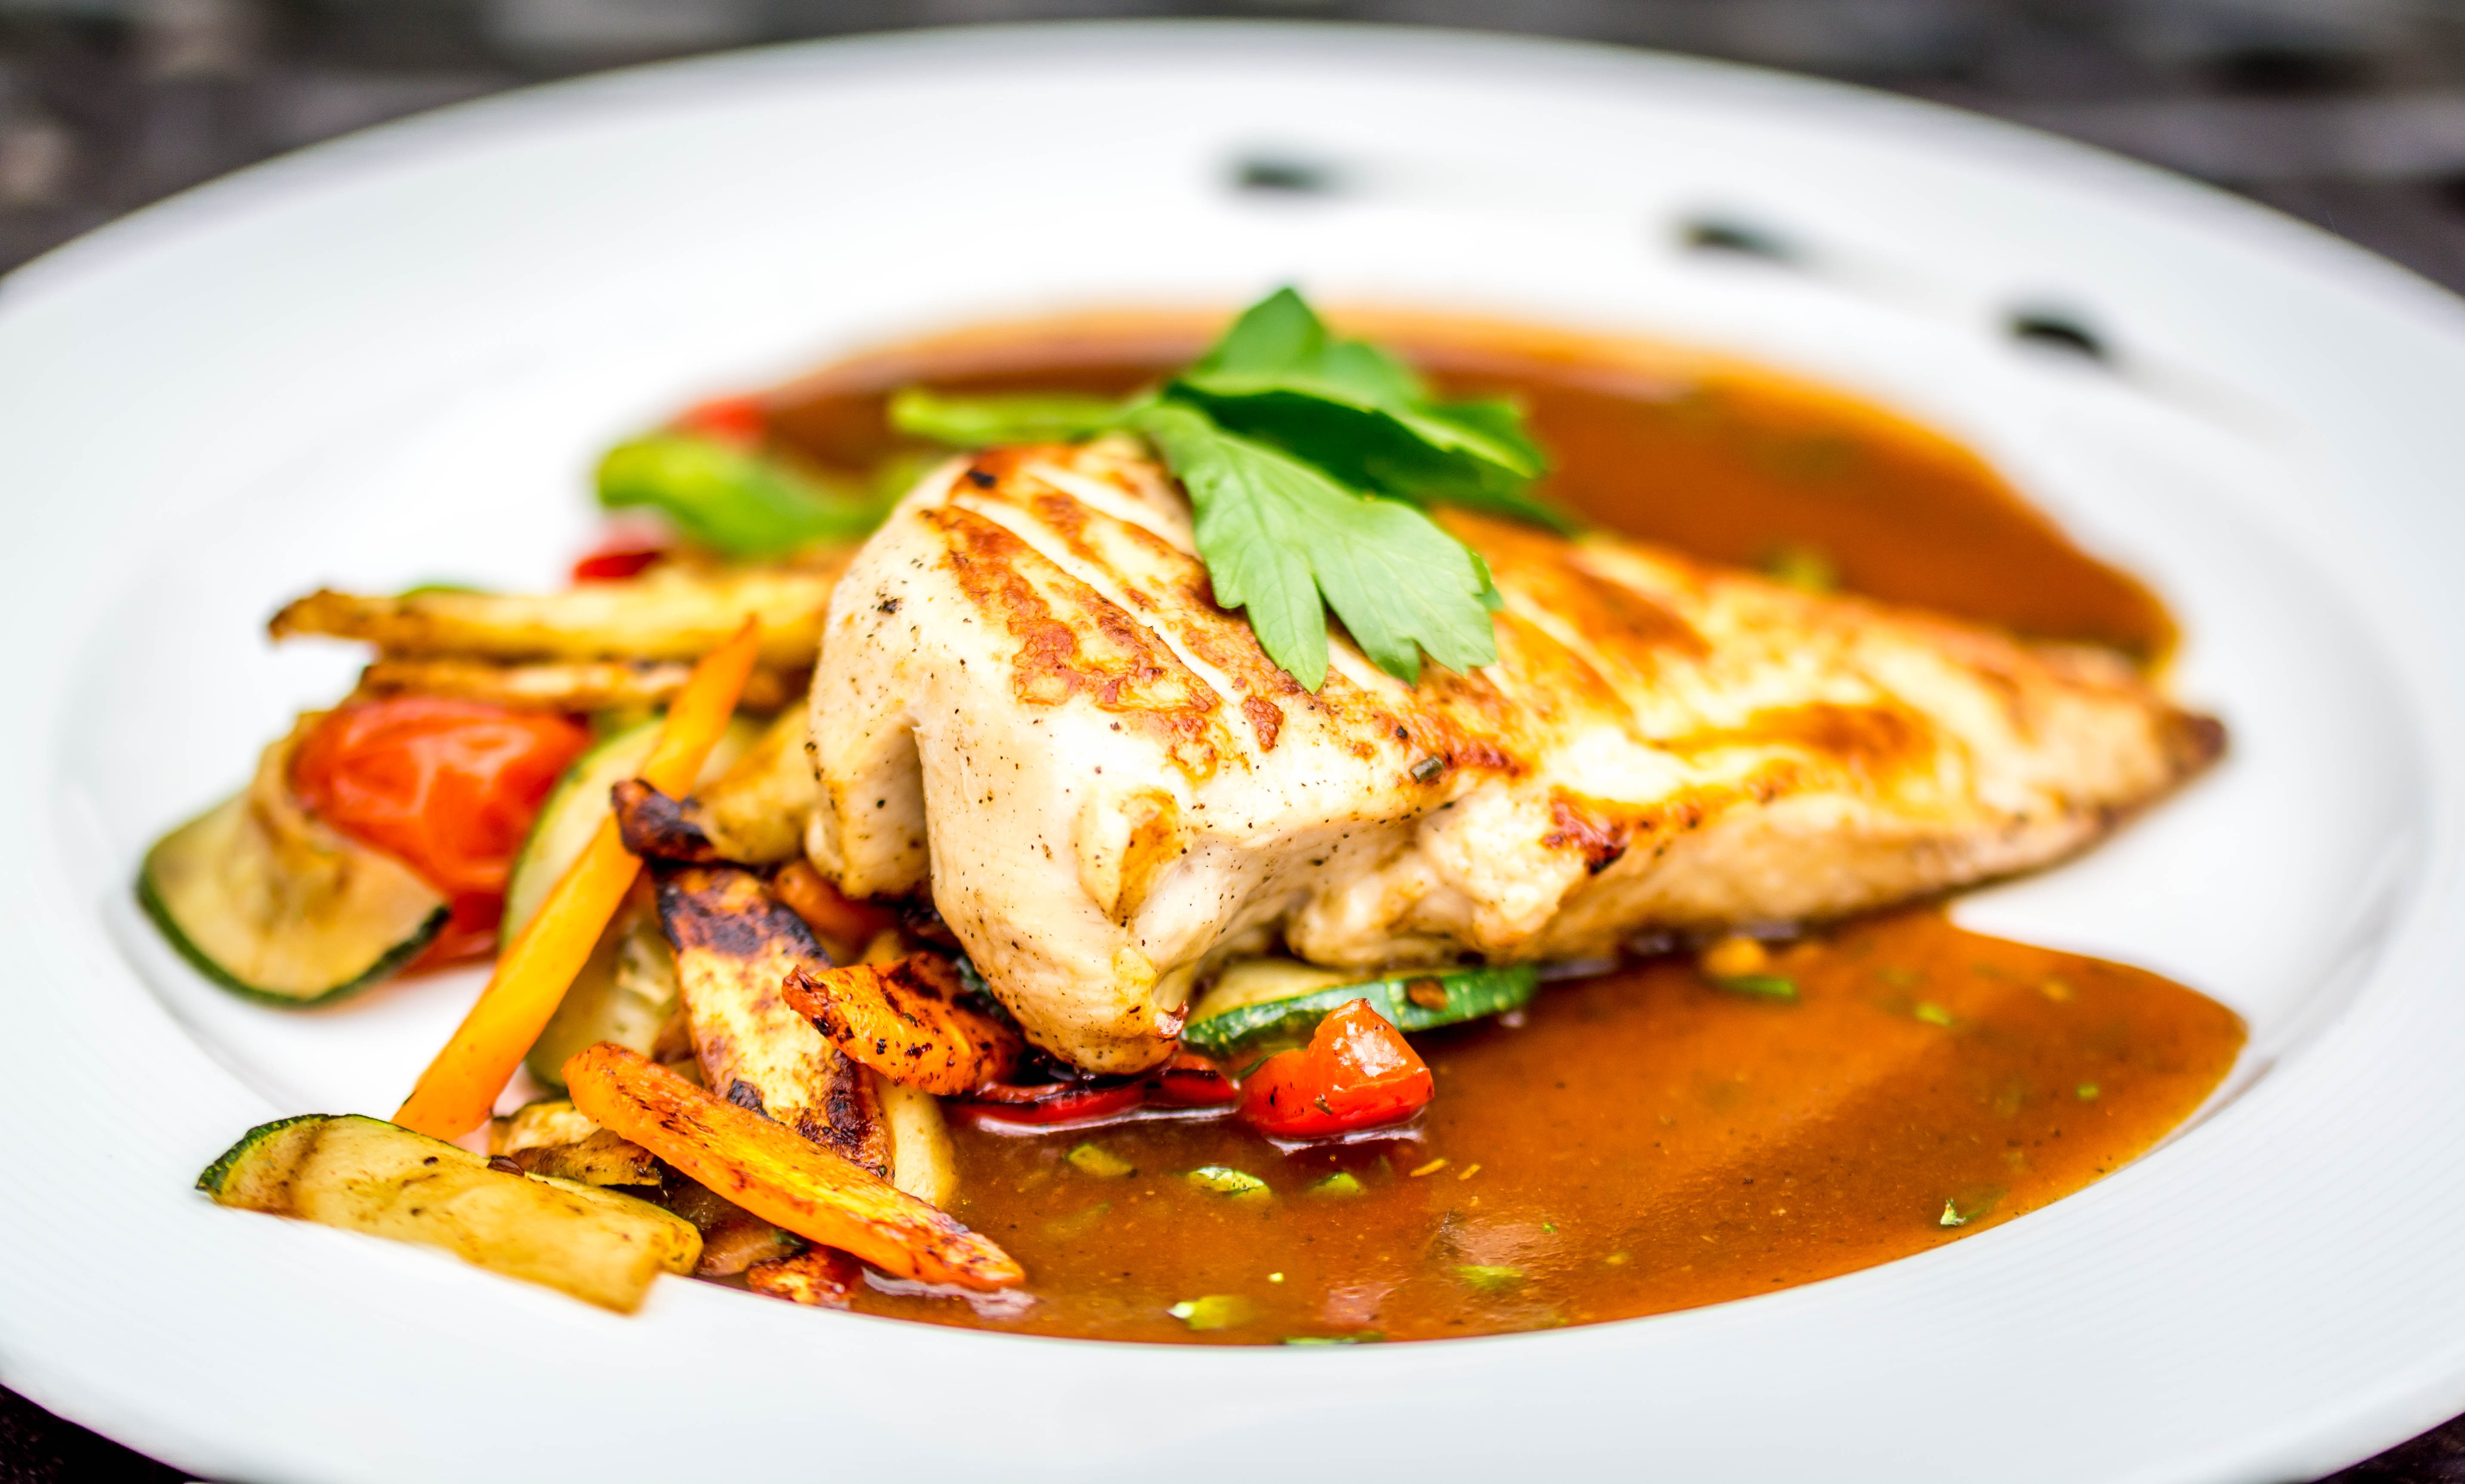
dish, meal, food, produce, vegetable, fish, breakfast, meat, cuisine, chicken, dinner, vegetarian food, curry, thai food